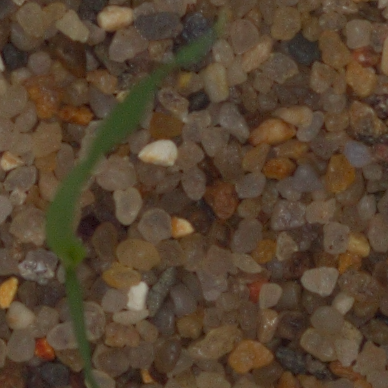
Label: black_grass